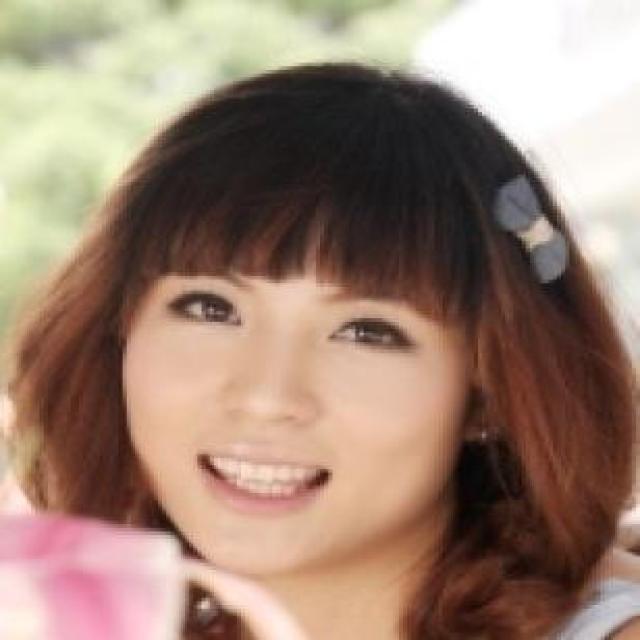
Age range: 21-44